Bahman Golbarnezhad

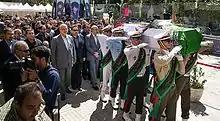
Funeral of Golbarnezhad in Tehran, 22 September 2016

During the men's C4-5 road cycling event on 17 September 2016 at the 2016 Summer Paralympics, Golbarnezhad suffered a head injury during a collision with a rock on a mountainous stretch of the circuit in Pontal, a small peninsula and beach area in the Recreio dos Bandeirantes neighborhood of western Rio. Golbarnezhad was treated on-site, and was in the process of being transported to the athletes' hospital when he died from a cardiac arrest. The Union Cycliste Internationale (UCI) announced that it would investigate the incident, and the I. R. Iran National Paralympic Committee requested a report on the incident from the IPC. Golbarnezhad's death marked the first time since the 1960 Summer Olympics that an Olympic or Paralympic athlete had died during competition.